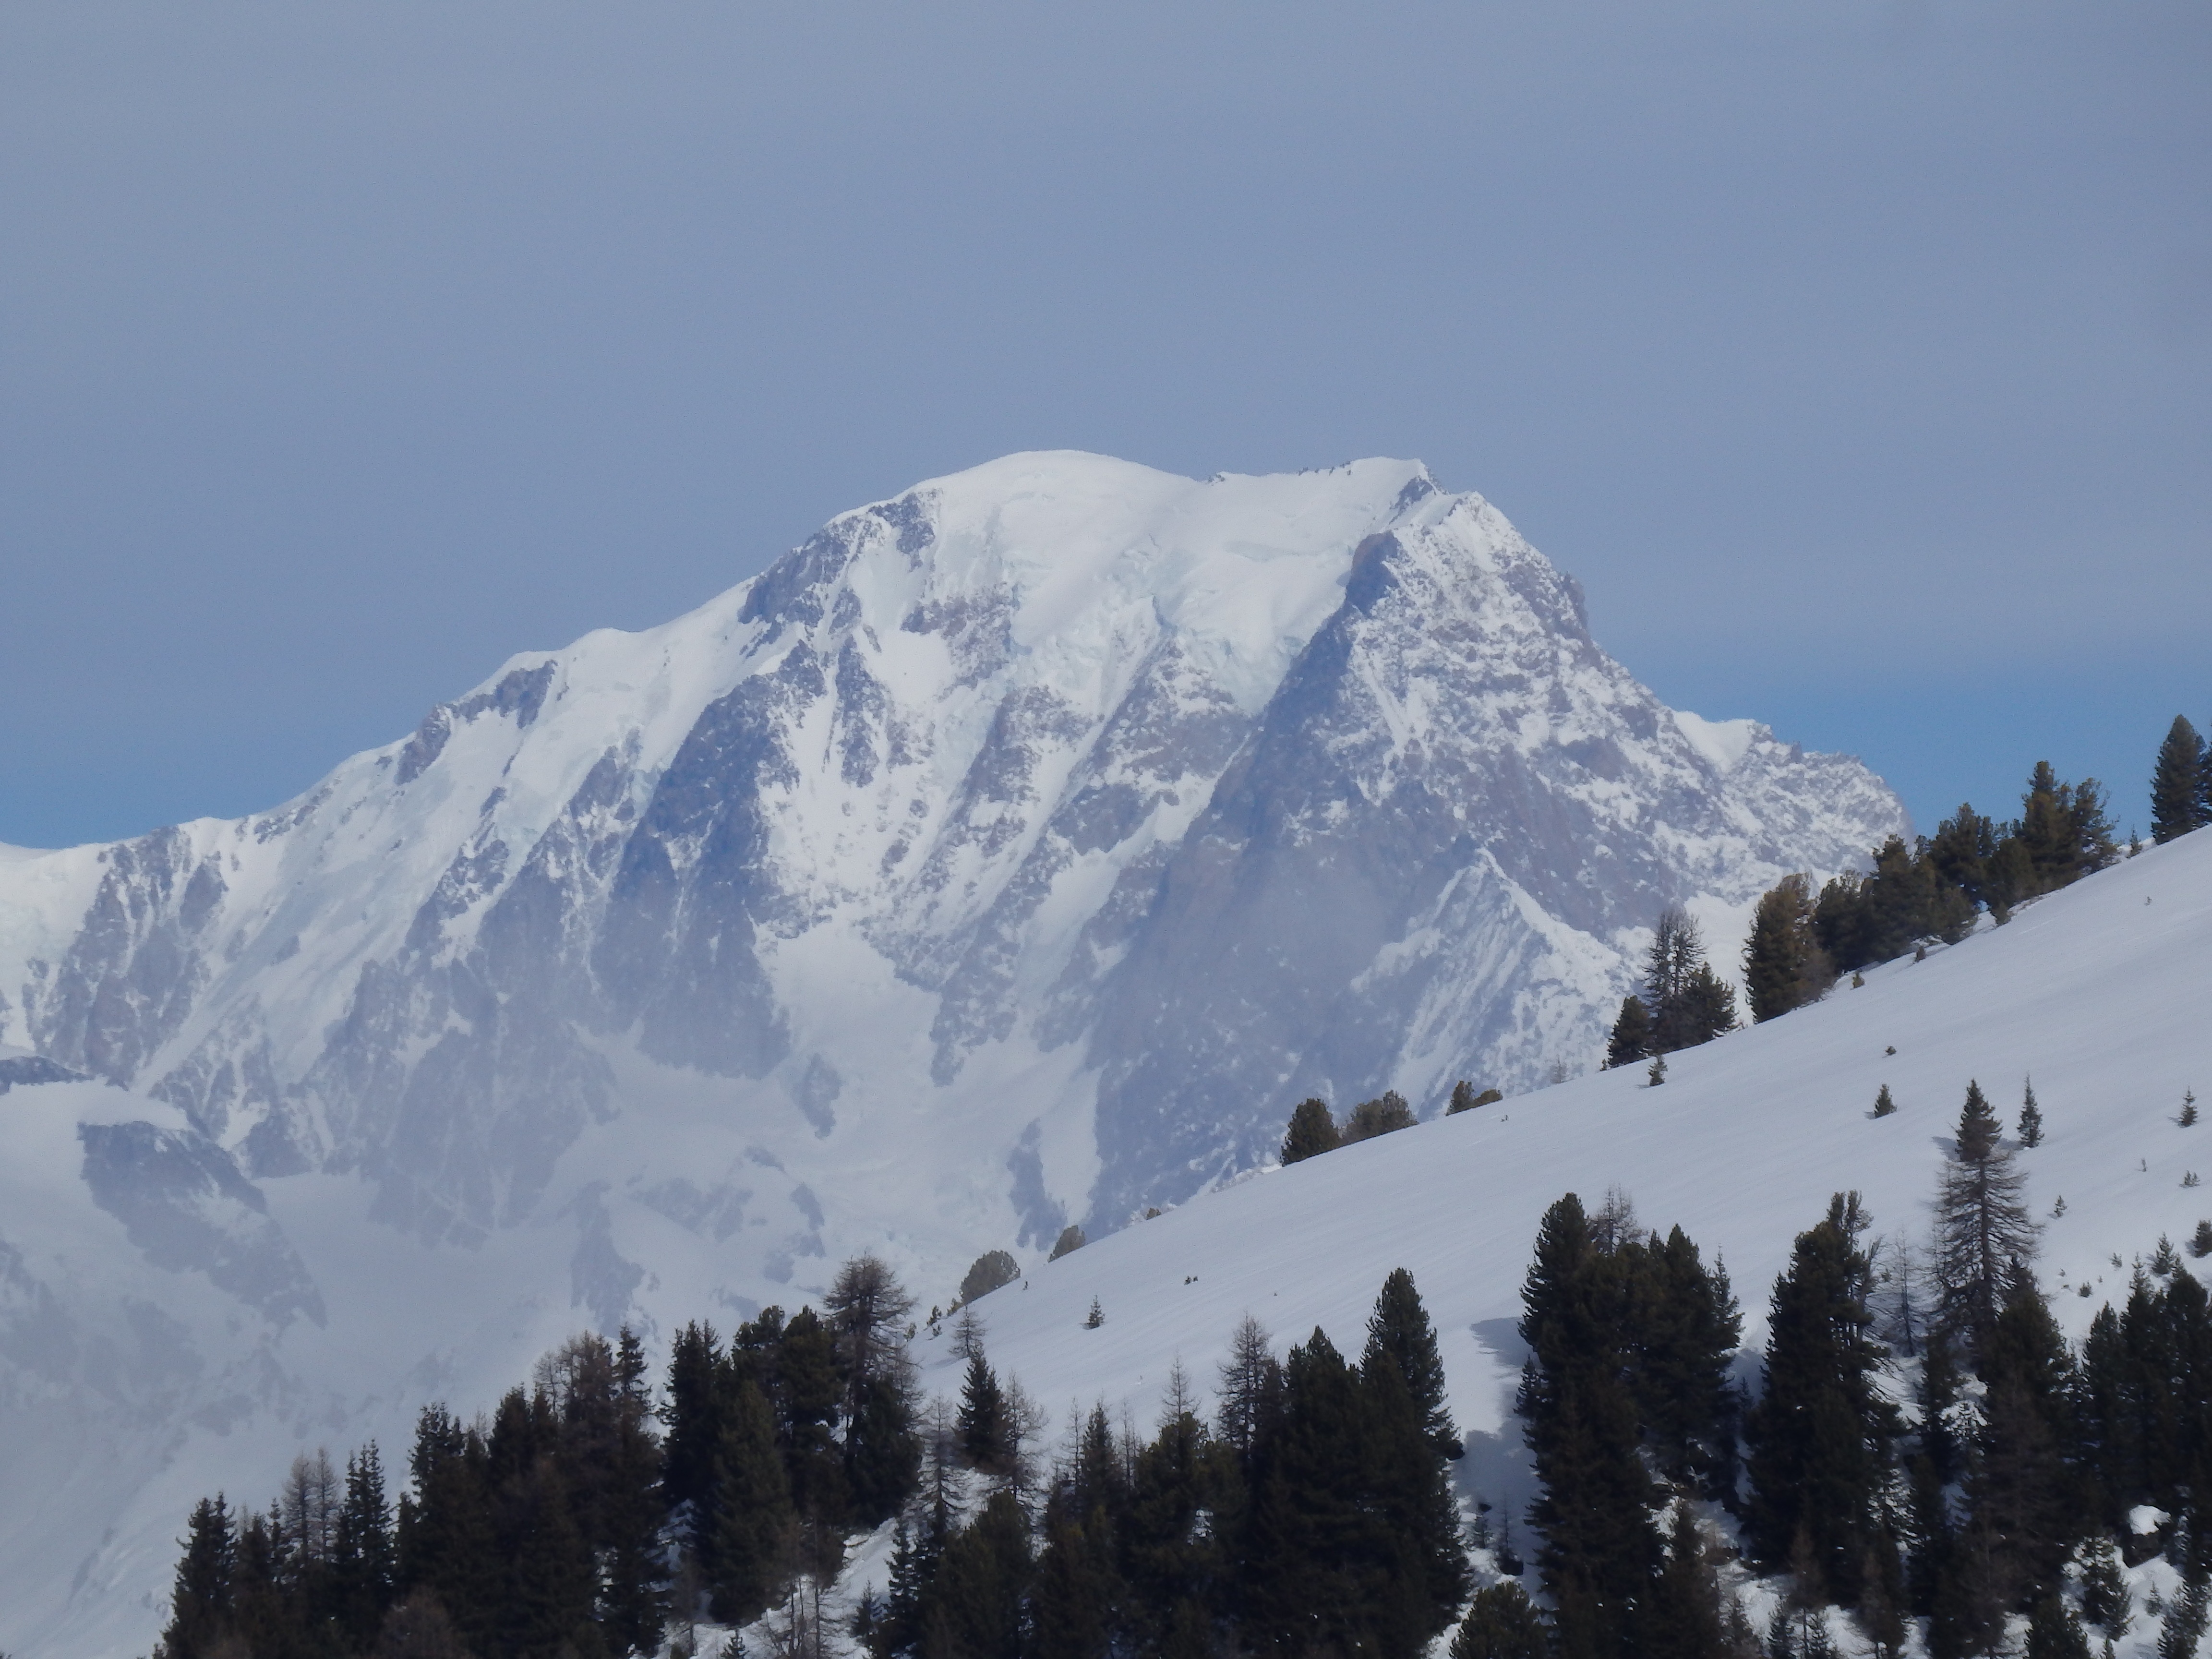
mountain, snow, winter, mountain range, france, weather, season, ridge, summit, mont blanc, mountains, alps, piste, landform, geographical feature, mountainous landforms, geological phenomenon